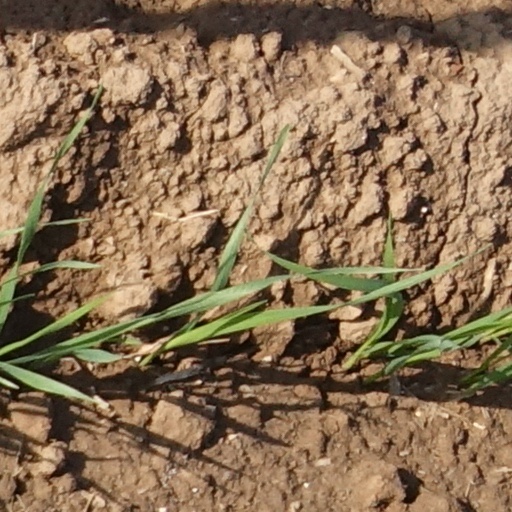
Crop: wheat